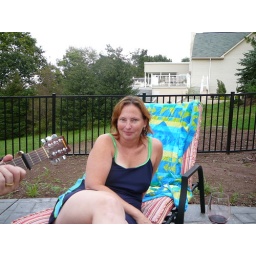
On close inpsection, it's clear that Lisa still has wine in the glass and is quite pleased about it.